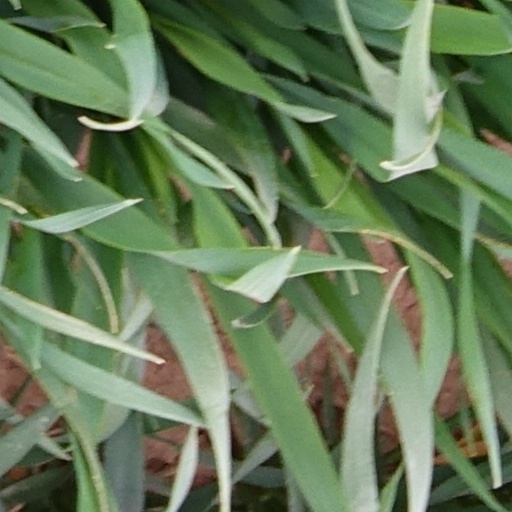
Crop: wheat